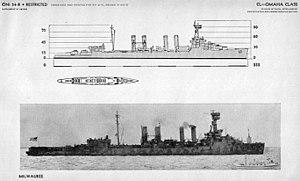
La classe Omaha est une classe de croiseurs légers construits pour la Marine des États-Unis après la Première Guerre mondiale. Il s'agit de la plus ancienne classe de croiseur encore en service dans la Marine au début de la Seconde Guerre mondiale. Similaires et développés en réponse à la classe Centaur de la Royal Navy